Arthur Uther Pendragon

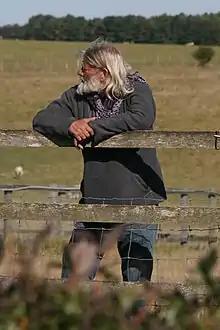

Arthur Uther Pendragon (born John Timothy Rothwell, 5 April 1954) is a British eco-campaigner, Neo-Druid leader, media personality, and self-declared reincarnation of King Arthur, a name by which he is also known. Pendragon was the "battle chieftain" of the Council of British Druid Orders.